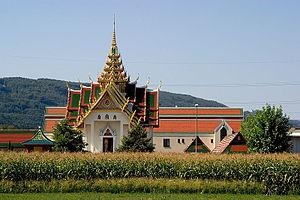
Gretzenbach est une commune suisse du canton de Soleure, située dans le district d'Olten.